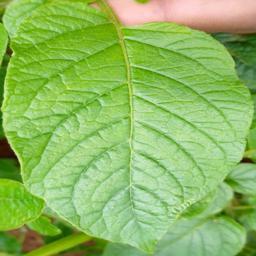
Etiqueta: Sana